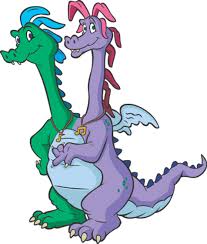
Portrait style: Cartoon Portrait